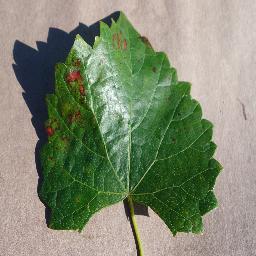
Label: Grape___Esca_(Black_Measles)